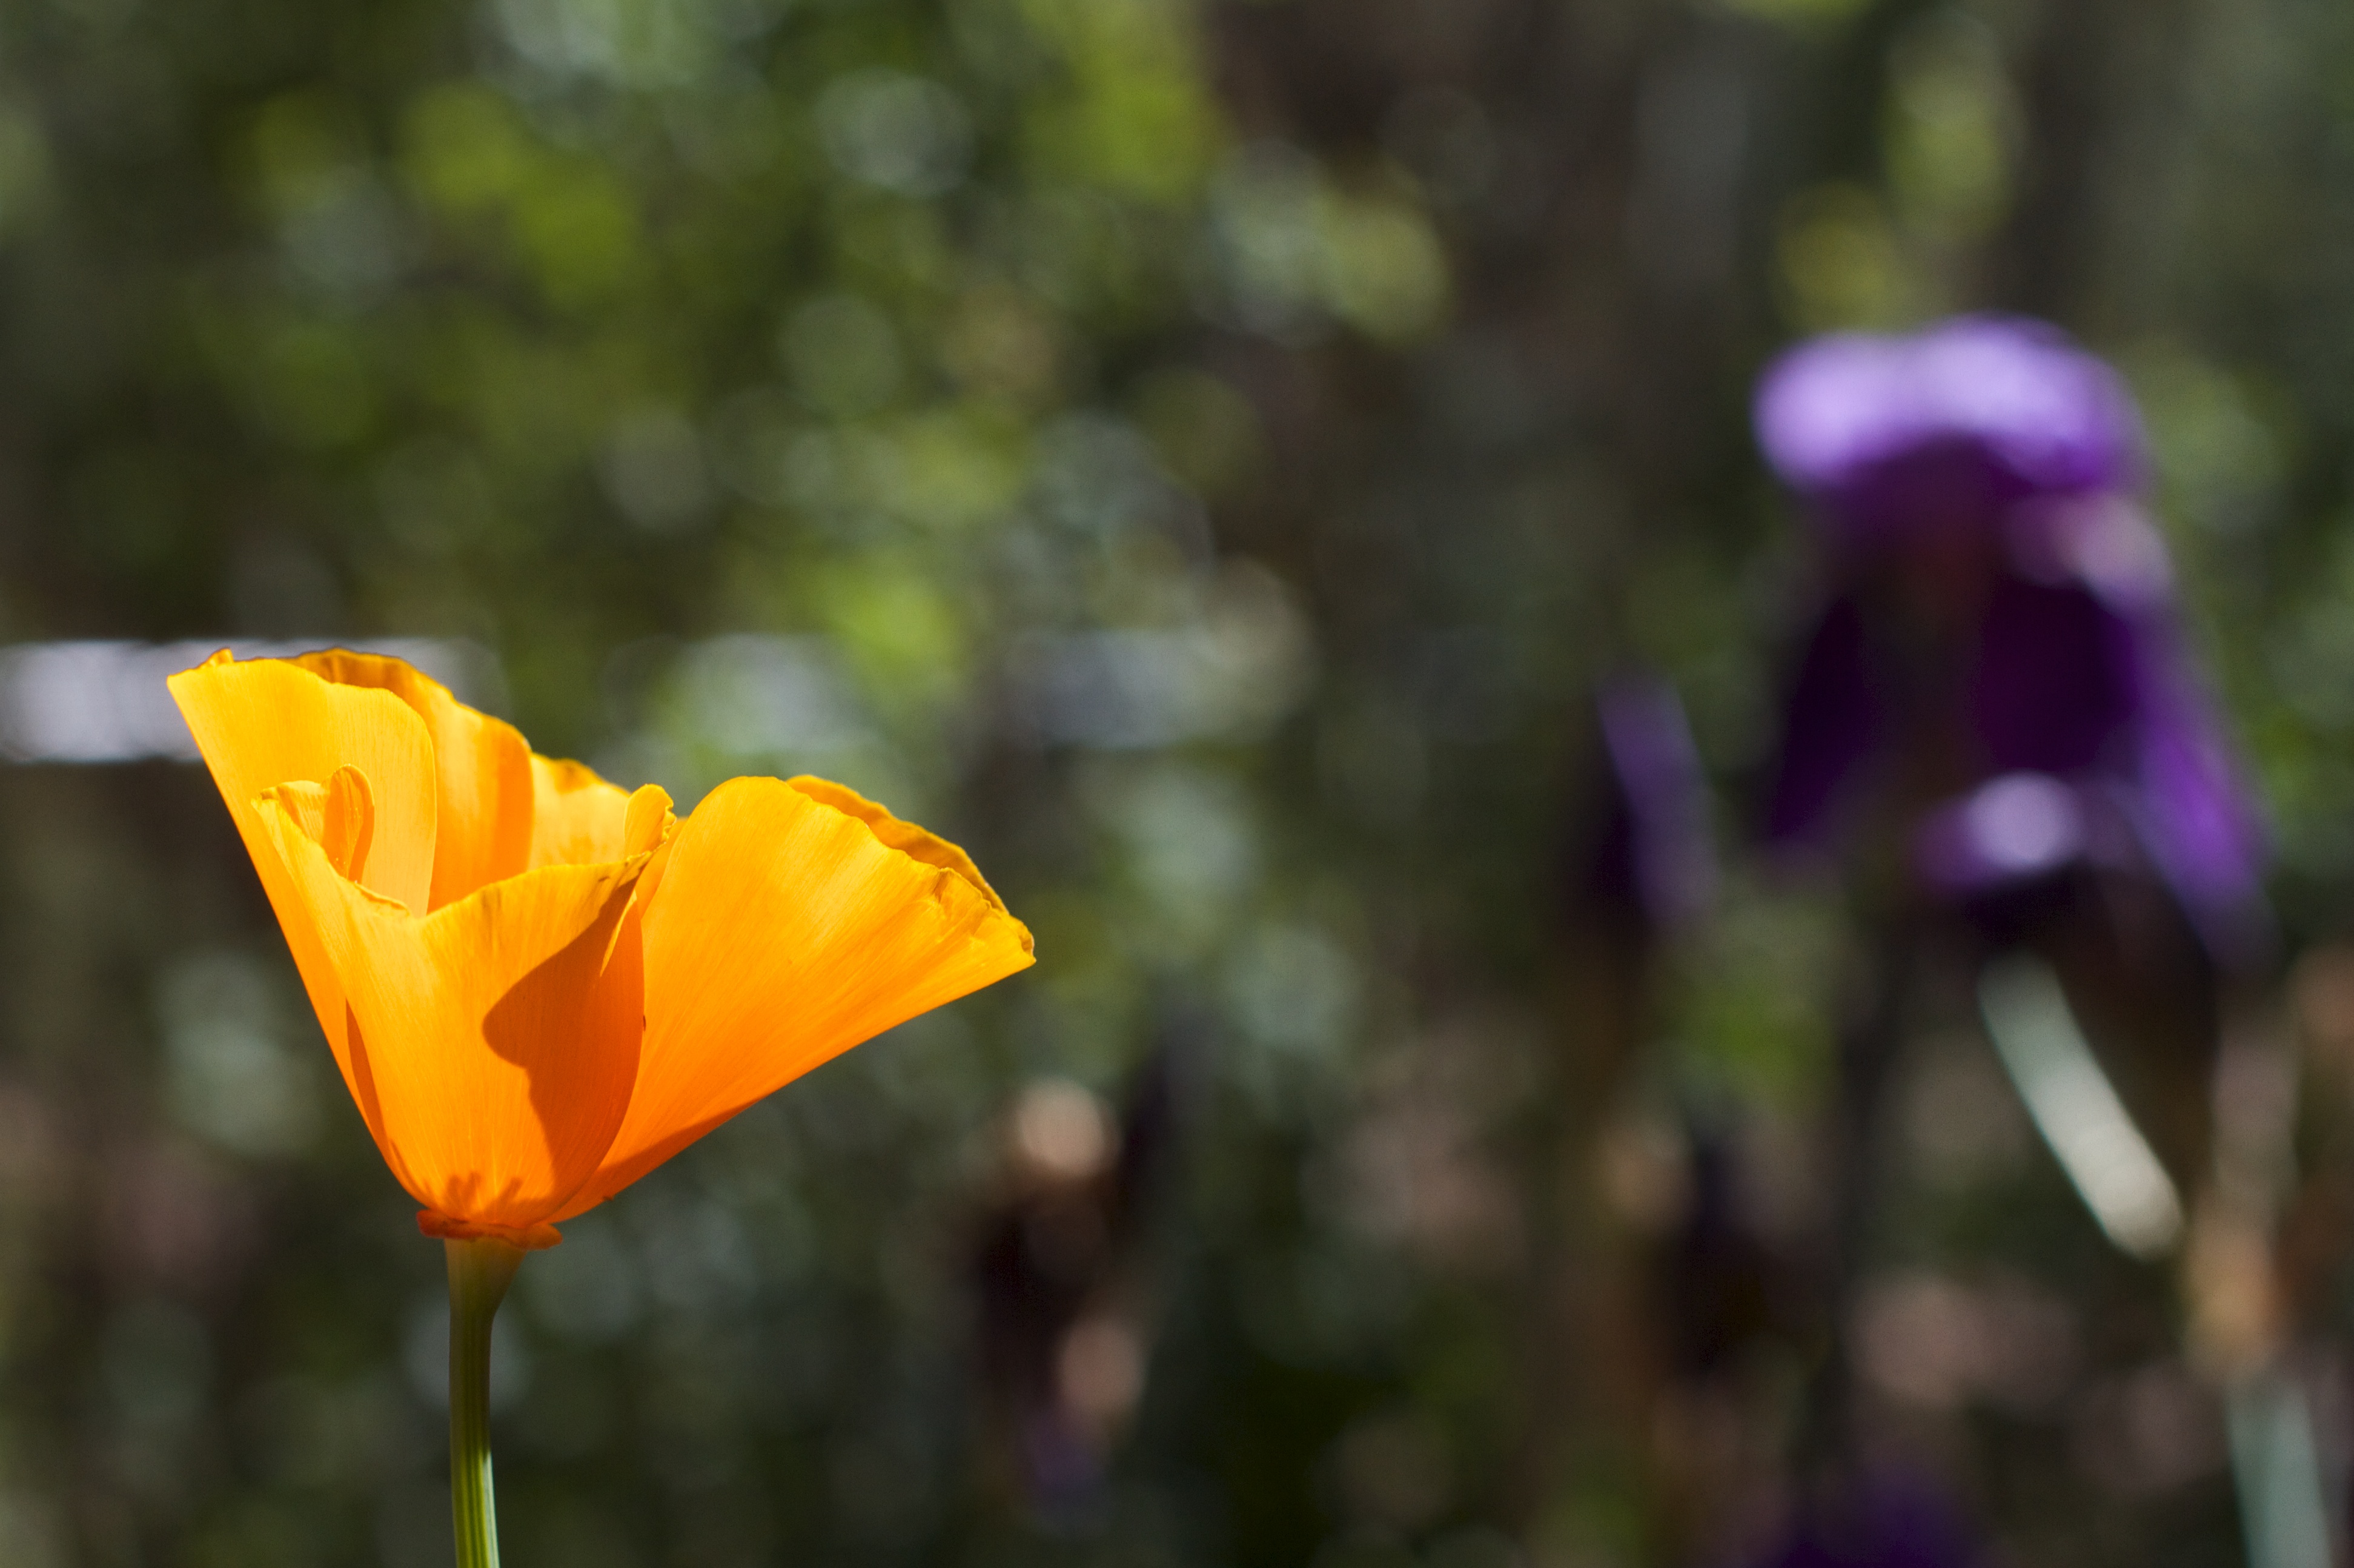
nature, blossom, plant, meadow, leaf, flower, petal, botany, yellow, flora, wildflower, macro photography, flowering plant, land plant